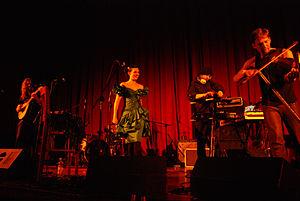
Valravn est un groupe danois de musique folk pagan, formé en 2003. Leur musique se distingue par l'utilisation d'instruments traditionnels et une présence importante de sons électroniques. Le style de chant d'Anna Katrin Egilstrøð est fortement influencé par celui de la chanteuse Björk.